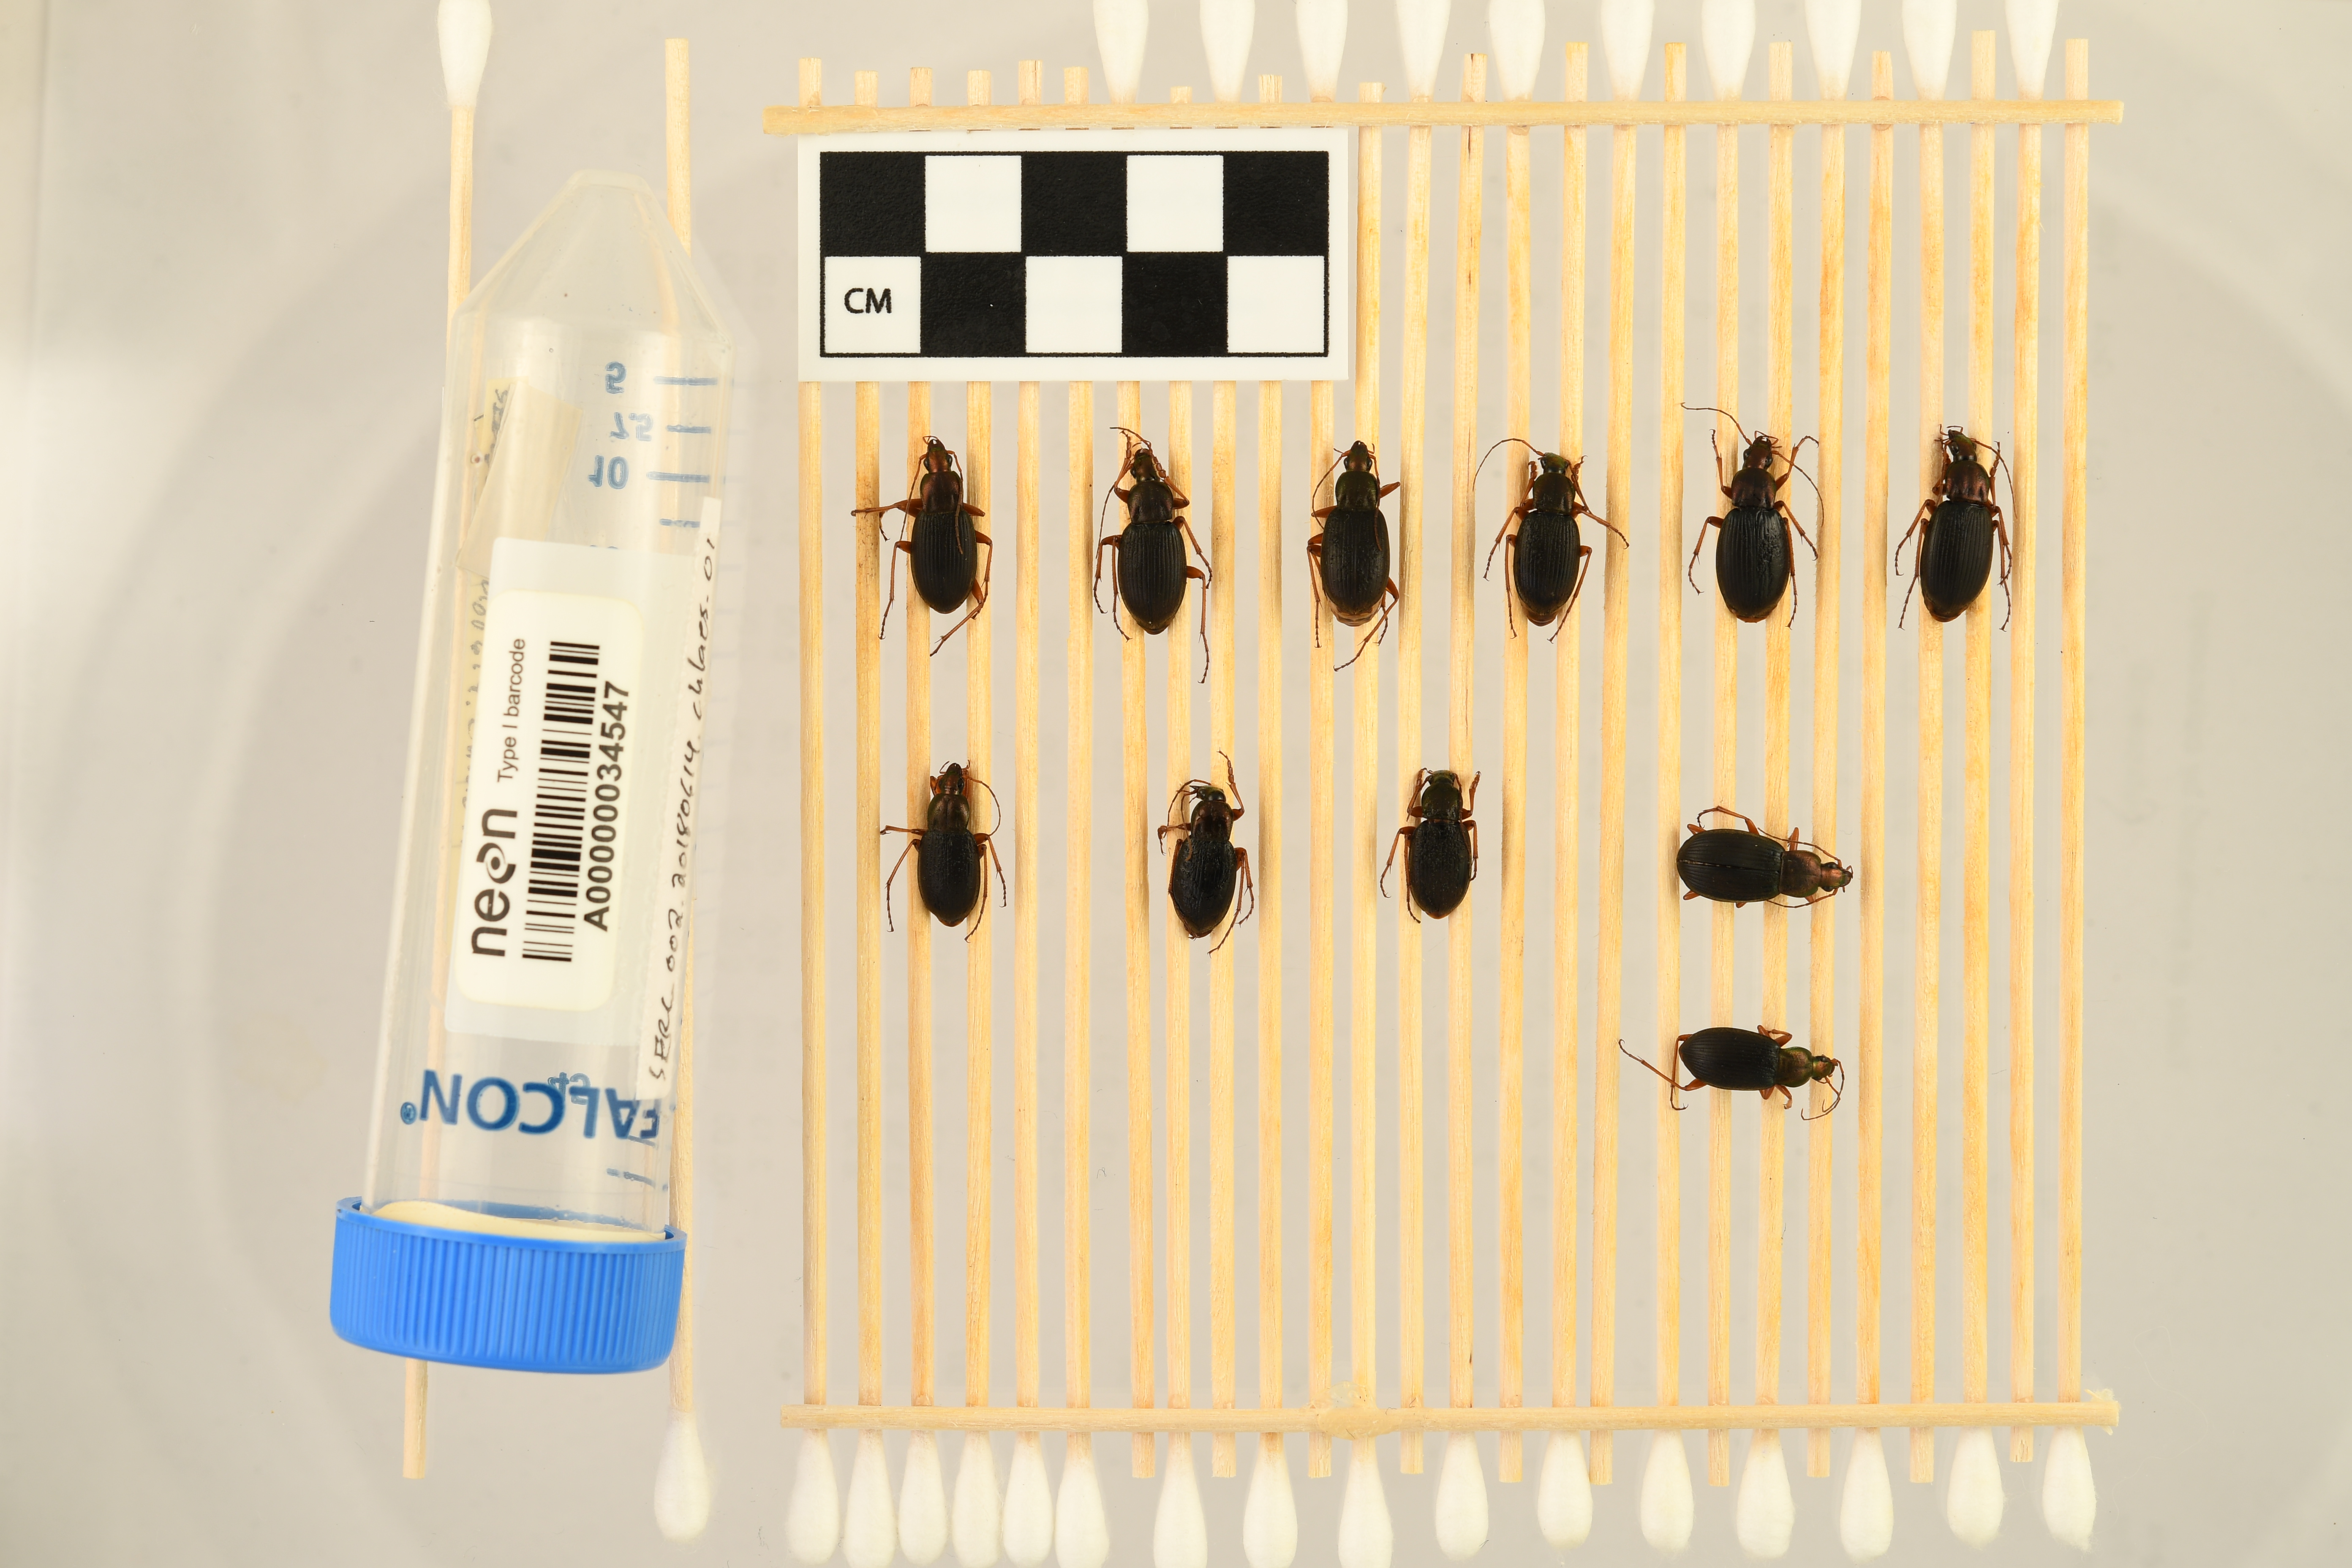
Chlaenius aestivus — Smithsonian Environmental Research Center NEON, plot SERC_002. Beetle 1, ElytraLength: 0.9082 cm (lying flat: Yes)

Chlaenius aestivus — Smithsonian Environmental Research Center NEON, plot SERC_002. Beetle 1, ElytraWidth: 0.5103 cm (lying flat: Yes)

Chlaenius aestivus — Smithsonian Environmental Research Center NEON, plot SERC_002. Beetle 2, ElytraLength: 0.8777 cm (lying flat: Yes)

Chlaenius aestivus — Smithsonian Environmental Research Center NEON, plot SERC_002. Beetle 2, ElytraWidth: 0.4695 cm (lying flat: Yes)

Chlaenius aestivus — Smithsonian Environmental Research Center NEON, plot SERC_002. Beetle 3, ElytraLength: 0.9388 cm (lying flat: Yes)

Chlaenius aestivus — Smithsonian Environmental Research Center NEON, plot SERC_002. Beetle 3, ElytraWidth: 0.4797 cm (lying flat: Yes)

Chlaenius aestivus — Smithsonian Environmental Research Center NEON, plot SERC_002. Beetle 4, ElytraLength: 0.9407 cm (lying flat: Yes)

Chlaenius aestivus — Smithsonian Environmental Research Center NEON, plot SERC_002. Beetle 4, ElytraWidth: 0.4494 cm (lying flat: Yes)

Chlaenius aestivus — Smithsonian Environmental Research Center NEON, plot SERC_002. Beetle 5, ElytraLength: 0.9897 cm (lying flat: Yes)

Chlaenius aestivus — Smithsonian Environmental Research Center NEON, plot SERC_002. Beetle 5, ElytraWidth: 0.4796 cm (lying flat: Yes)

Chlaenius aestivus — Smithsonian Environmental Research Center NEON, plot SERC_002. Beetle 6, ElytraLength: 1.003 cm (lying flat: No)

Chlaenius aestivus — Smithsonian Environmental Research Center NEON, plot SERC_002. Beetle 6, ElytraWidth: 0.4783 cm (lying flat: No)

Chlaenius aestivus — Smithsonian Environmental Research Center NEON, plot SERC_002. Beetle 7, ElytraLength: 0.8266 cm (lying flat: Yes)

Chlaenius aestivus — Smithsonian Environmental Research Center NEON, plot SERC_002. Beetle 7, ElytraWidth: 0.4593 cm (lying flat: Yes)

Chlaenius aestivus — Smithsonian Environmental Research Center NEON, plot SERC_002. Beetle 8, ElytraLength: 0.8429 cm (lying flat: Yes)

Chlaenius aestivus — Smithsonian Environmental Research Center NEON, plot SERC_002. Beetle 8, ElytraWidth: 0.4305 cm (lying flat: Yes)

Chlaenius aestivus — Smithsonian Environmental Research Center NEON, plot SERC_002. Beetle 9, ElytraLength: 0.8581 cm (lying flat: Yes)

Chlaenius aestivus — Smithsonian Environmental Research Center NEON, plot SERC_002. Beetle 9, ElytraWidth: 0.429 cm (lying flat: Yes)

Chlaenius aestivus — Smithsonian Environmental Research Center NEON, plot SERC_002. Beetle 10, ElytraLength: 0.9737 cm (lying flat: Yes)

Chlaenius aestivus — Smithsonian Environmental Research Center NEON, plot SERC_002. Beetle 10, ElytraWidth: 0.522 cm (lying flat: Yes)

Chlaenius aestivus — Smithsonian Environmental Research Center NEON, plot SERC_002. Beetle 11, ElytraLength: 0.9394 cm (lying flat: Yes)

Chlaenius aestivus — Smithsonian Environmental Research Center NEON, plot SERC_002. Beetle 11, ElytraWidth: 0.4398 cm (lying flat: Yes)

Chlaenius aestivus — Smithsonian Environmental Research Center NEON, plot SERC_002. Beetle 1, ElytraLength: 0.9673 cm (lying flat: Yes)

Chlaenius aestivus — Smithsonian Environmental Research Center NEON, plot SERC_002. Beetle 1, ElytraWidth: 0.4891 cm (lying flat: Yes)

Chlaenius aestivus — Smithsonian Environmental Research Center NEON, plot SERC_002. Beetle 2, ElytraLength: 0.9674 cm (lying flat: Yes)

Chlaenius aestivus — Smithsonian Environmental Research Center NEON, plot SERC_002. Beetle 2, ElytraWidth: 0.4891 cm (lying flat: Yes)

Chlaenius aestivus — Smithsonian Environmental Research Center NEON, plot SERC_002. Beetle 3, ElytraLength: 1.0 cm (lying flat: Yes)

Chlaenius aestivus — Smithsonian Environmental Research Center NEON, plot SERC_002. Beetle 3, ElytraWidth: 0.4784 cm (lying flat: Yes)

Chlaenius aestivus — Smithsonian Environmental Research Center NEON, plot SERC_002. Beetle 4, ElytraLength: 0.9929 cm (lying flat: Yes)

Chlaenius aestivus — Smithsonian Environmental Research Center NEON, plot SERC_002. Beetle 4, ElytraWidth: 0.4504 cm (lying flat: Yes)

Chlaenius aestivus — Smithsonian Environmental Research Center NEON, plot SERC_002. Beetle 5, ElytraLength: 1.033 cm (lying flat: Yes)

Chlaenius aestivus — Smithsonian Environmental Research Center NEON, plot SERC_002. Beetle 5, ElytraWidth: 0.4896 cm (lying flat: Yes)

Chlaenius aestivus — Smithsonian Environmental Research Center NEON, plot SERC_002. Beetle 6, ElytraLength: 1.04 cm (lying flat: Yes)

Chlaenius aestivus — Smithsonian Environmental Research Center NEON, plot SERC_002. Beetle 6, ElytraWidth: 0.4988 cm (lying flat: Yes)

Chlaenius aestivus — Smithsonian Environmental Research Center NEON, plot SERC_002. Beetle 7, ElytraLength: 0.8696 cm (lying flat: Yes)

Chlaenius aestivus — Smithsonian Environmental Research Center NEON, plot SERC_002. Beetle 7, ElytraWidth: 0.4674 cm (lying flat: Yes)

Chlaenius aestivus — Smithsonian Environmental Research Center NEON, plot SERC_002. Beetle 8, ElytraLength: 0.8871 cm (lying flat: Yes)

Chlaenius aestivus — Smithsonian Environmental Research Center NEON, plot SERC_002. Beetle 8, ElytraWidth: 0.4628 cm (lying flat: Yes)

Chlaenius aestivus — Smithsonian Environmental Research Center NEON, plot SERC_002. Beetle 9, ElytraLength: 0.8272 cm (lying flat: Yes)

Chlaenius aestivus — Smithsonian Environmental Research Center NEON, plot SERC_002. Beetle 9, ElytraWidth: 0.457 cm (lying flat: Yes)

Chlaenius aestivus — Smithsonian Environmental Research Center NEON, plot SERC_002. Beetle 10, ElytraLength: 1.008 cm (lying flat: Yes)

Chlaenius aestivus — Smithsonian Environmental Research Center NEON, plot SERC_002. Beetle 10, ElytraWidth: 0.4813 cm (lying flat: Yes)

Chlaenius aestivus — Smithsonian Environmental Research Center NEON, plot SERC_002. Beetle 11, ElytraLength: 0.9685 cm (lying flat: Yes)

Chlaenius aestivus — Smithsonian Environmental Research Center NEON, plot SERC_002. Beetle 11, ElytraWidth: 0.4181 cm (lying flat: Yes)

Chlaenius aestivus — Smithsonian Environmental Research Center NEON, plot SERC_002. Beetle 1, ElytraLength: 1.034 cm (lying flat: Yes)

Chlaenius aestivus — Smithsonian Environmental Research Center NEON, plot SERC_002. Beetle 1, ElytraWidth: 0.5281 cm (lying flat: Yes)

Chlaenius aestivus — Smithsonian Environmental Research Center NEON, plot SERC_002. Beetle 2, ElytraLength: 1.034 cm (lying flat: Yes)

Chlaenius aestivus — Smithsonian Environmental Research Center NEON, plot SERC_002. Beetle 2, ElytraWidth: 0.4944 cm (lying flat: Yes)

Chlaenius aestivus — Smithsonian Environmental Research Center NEON, plot SERC_002. Beetle 3, ElytraLength: 1.079 cm (lying flat: Yes)

Chlaenius aestivus — Smithsonian Environmental Research Center NEON, plot SERC_002. Beetle 3, ElytraWidth: 0.5286 cm (lying flat: Yes)

Chlaenius aestivus — Smithsonian Environmental Research Center NEON, plot SERC_002. Beetle 4, ElytraLength: 1.027 cm (lying flat: Yes)

Chlaenius aestivus — Smithsonian Environmental Research Center NEON, plot SERC_002. Beetle 4, ElytraWidth: 0.4767 cm (lying flat: Yes)

Chlaenius aestivus — Smithsonian Environmental Research Center NEON, plot SERC_002. Beetle 5, ElytraLength: 1.09 cm (lying flat: Yes)

Chlaenius aestivus — Smithsonian Environmental Research Center NEON, plot SERC_002. Beetle 5, ElytraWidth: 0.5282 cm (lying flat: Yes)

Chlaenius aestivus — Smithsonian Environmental Research Center NEON, plot SERC_002. Beetle 6, ElytraLength: 1.056 cm (lying flat: No)

Chlaenius aestivus — Smithsonian Environmental Research Center NEON, plot SERC_002. Beetle 6, ElytraWidth: 0.4936 cm (lying flat: No)

Chlaenius aestivus — Smithsonian Environmental Research Center NEON, plot SERC_002. Beetle 7, ElytraLength: 0.8992 cm (lying flat: Yes)

Chlaenius aestivus — Smithsonian Environmental Research Center NEON, plot SERC_002. Beetle 7, ElytraWidth: 0.4944 cm (lying flat: Yes)

Chlaenius aestivus — Smithsonian Environmental Research Center NEON, plot SERC_002. Beetle 8, ElytraLength: 0.9185 cm (lying flat: Yes)

Chlaenius aestivus — Smithsonian Environmental Research Center NEON, plot SERC_002. Beetle 8, ElytraWidth: 0.4895 cm (lying flat: Yes)

Chlaenius aestivus — Smithsonian Environmental Research Center NEON, plot SERC_002. Beetle 9, ElytraLength: 0.9561 cm (lying flat: Yes)

Chlaenius aestivus — Smithsonian Environmental Research Center NEON, plot SERC_002. Beetle 9, ElytraWidth: 0.4837 cm (lying flat: Yes)

Chlaenius aestivus — Smithsonian Environmental Research Center NEON, plot SERC_002. Beetle 10, ElytraLength: 1.065 cm (lying flat: Yes)

Chlaenius aestivus — Smithsonian Environmental Research Center NEON, plot SERC_002. Beetle 10, ElytraWidth: 0.4864 cm (lying flat: Yes)